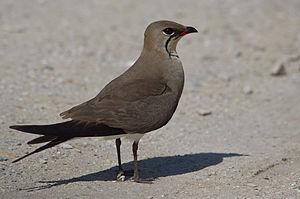
Glaréole à collier au lac de Tunis
La Glaréole à collier est une espèce d'oiseaux limicoles de la famille des Glareolidae.